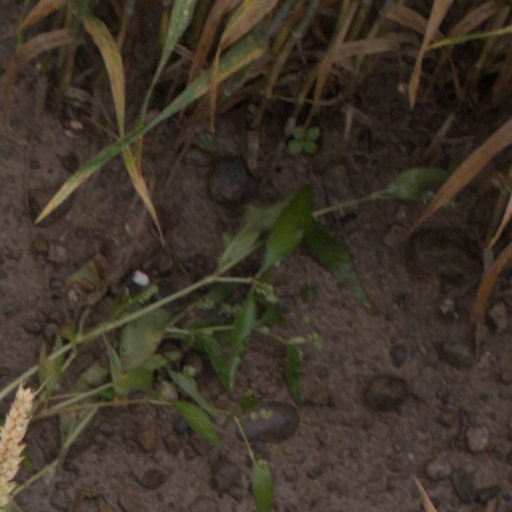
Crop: wheat